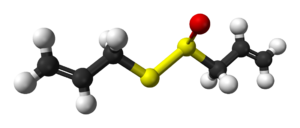
L'allicine est un composé organo-sulfuré abondant dans l'ail sous une forme un peu plus complexe, comme on le trouve également dans les oignons, les poireaux et dans d'autres espèces de la famille des Liliaceae et des Alliaceae.